Millican Dalton

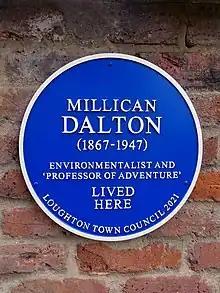
Blue plaque placed by Loughton Town Council on Dalton's home

Born on 20 April 1867 at Nenthead, Alston, Cumberland, Dalton spent his early life in the northwest of England before his family moved to Essex. He became an insurance clerk in London, living in Loughton where he owned a cottage, and slept under canvas in the garden, but at the age of 36, he gave up this existence and went to live in a rough wooden shack, and in a cave (which he dubbed "The Cave Hotel") in Borrowdale, from where he offered camping and adventure holidays, as reported in the BBC's "Countryfile" programme broadcast on 20 September 2015. He latterly spent his summers in the cave, moving south to the wooden shed in Buckinghamshire during the colder months. Loughton Town Council resolved in 2021 to erect a blue plaque to him on the house he lived in the garden of, Walnut Cottage, Stony Path.